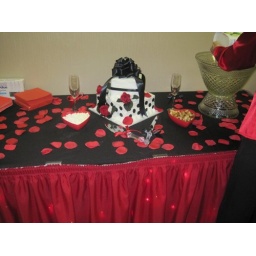
2 tiered square wedding cake with polka dots red roses and bow. White cake iced in buttercream with marshmallow fondant polka dots.